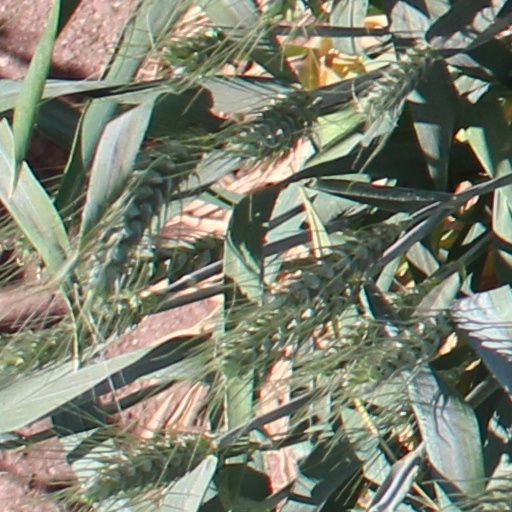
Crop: wheat